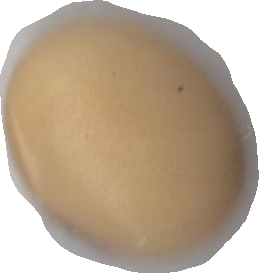
Variety: Anjasmoro